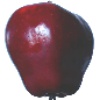
Label: Apple Red Delicious 1